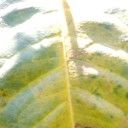
Label: Cerscospora